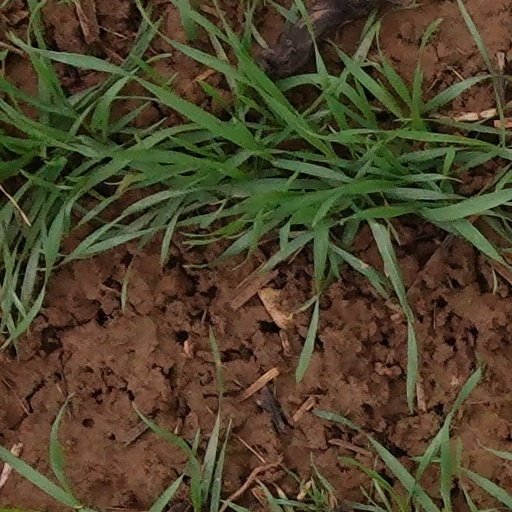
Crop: wheat